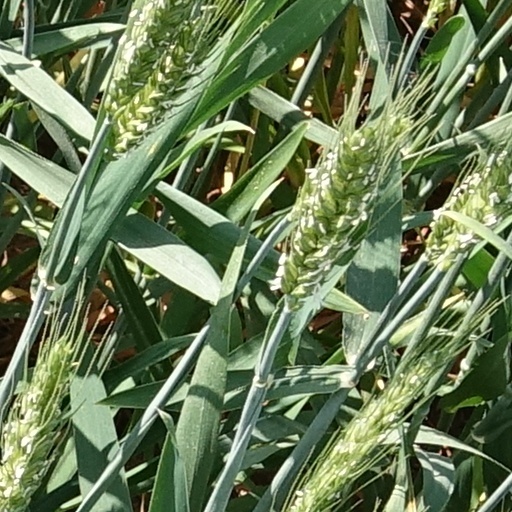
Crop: wheat